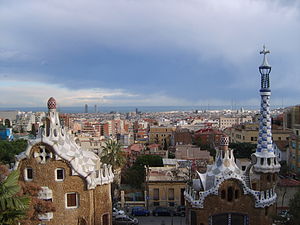
Park Güell / Udformning
Indgangspavillionerne set fra terassen
Park Güell er en bebygget park designet af Antoni Gaudi, bestående af haver, skulpturer og terasser i Barcelona, som i dag er et af de mest populære vartegn for byen, Gaudis organiske stil og catalansk modernisme.